Mohamed Eunos bin Abdullah

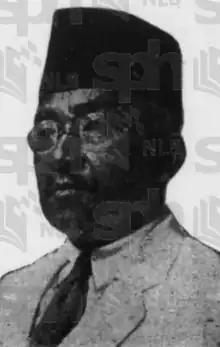
Mohamed Eunos bin Abdullah

Mohamed Eunos bin Abdullah (1876 — 12 December 1933) was a pioneer of modern Malay journalism and leader of the Malay community of Singapore. He was the first Malay member of the Municipal Commission of Singapore and the Legislative Council of the Straits Settlements. He was also the founder of Kesatuan Melayu, a political organisation.